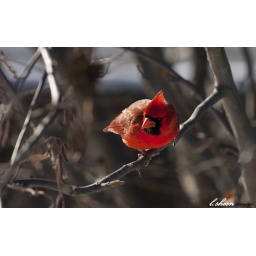
Photo of a red cardinal which is found in most of the US. Taken at the park :)